Qeelin

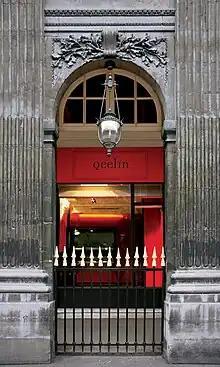
Qeelin Boutique in the Palais-Royal in Paris.

Qeelin is a Chinese fine jewellery company whose products refer to mystical or superstitious symbols strongly embedded in the Chinese culture. Qeelin uses meticulous craftsmanship to create its China-inspired jewellery, and nurtures a «East meets West» philosophy to appeal to an international audience. Qeelin is based in Hong Kong SAR and owned by the French luxury group Kering.